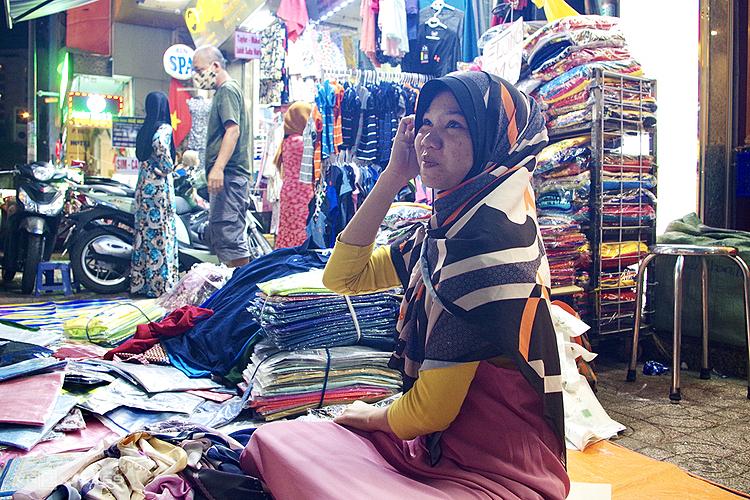
có một người phụ nữ đội khăn đang ngồi ở trên hè phố